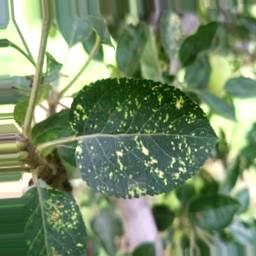
Label: Apple_Mosaic